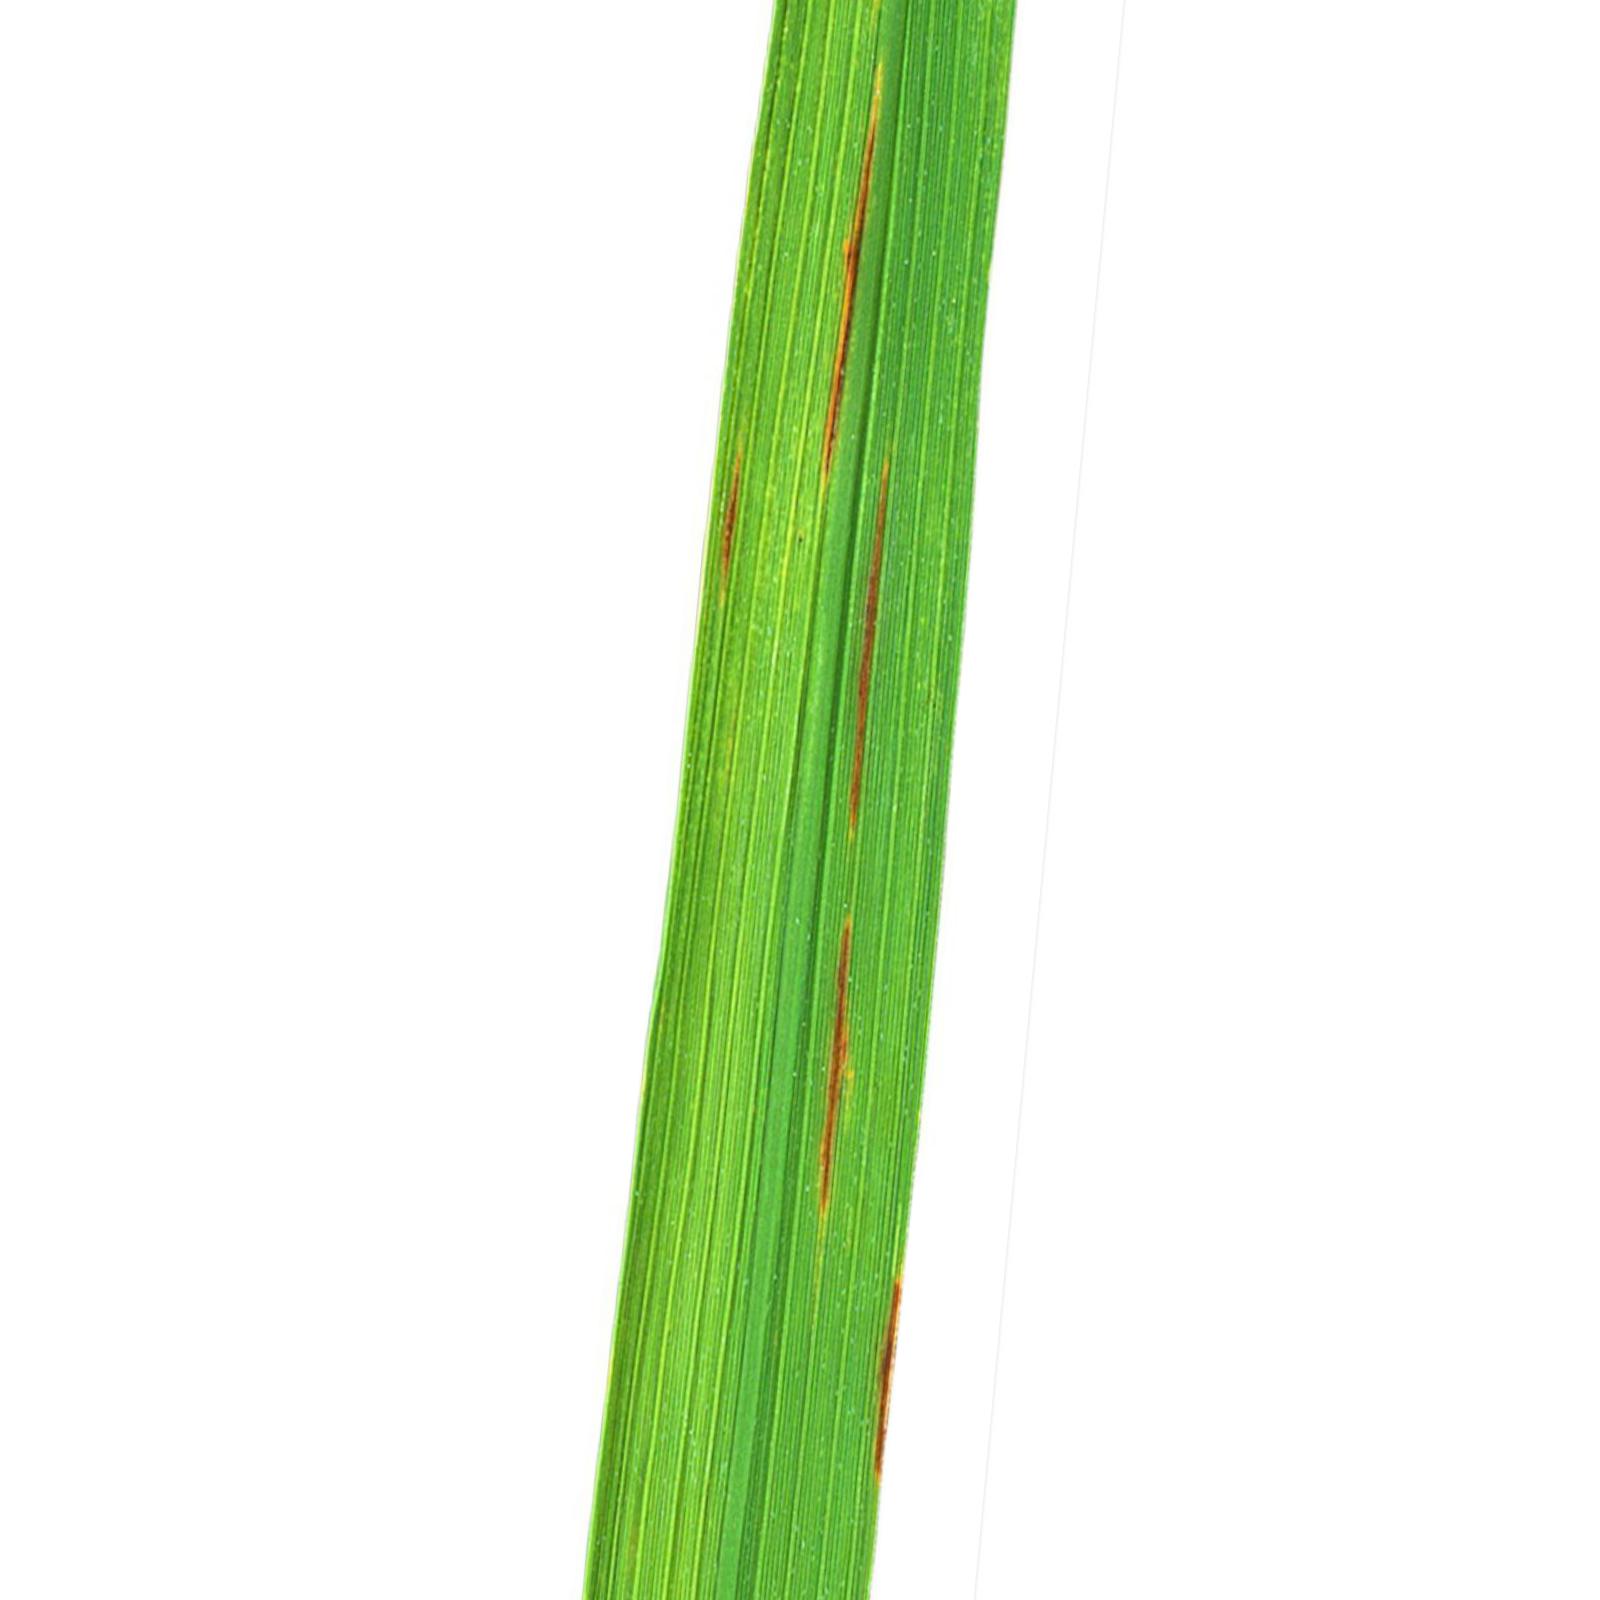
Nhãn: Bệnh Gạch Nâu ( Narrow Brown Spot )